Wynyard Hall

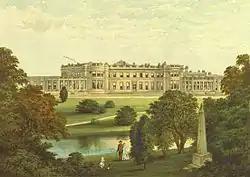
Wynyard Hall, circa 1880

Wynyard Hall is a large English country house near Stockton-on-Tees in County Durham. The house was the English family seat of the Vane-Tempest-Stewart family, Marquesses of Londonderry, an Anglo-Irish aristocratic dynasty, until it was sold to Sir John Hall in 1987. It is currently used as an events venue.